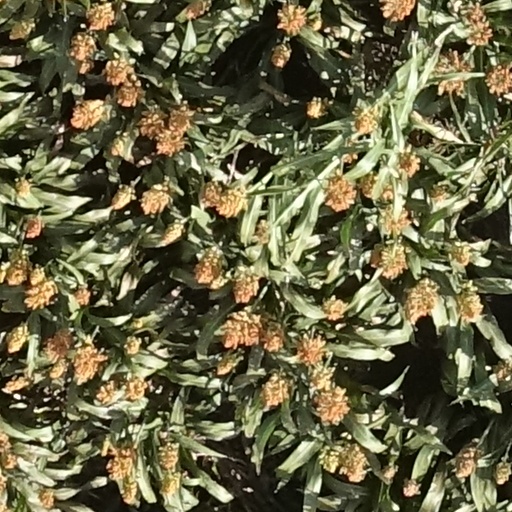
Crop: sorghum